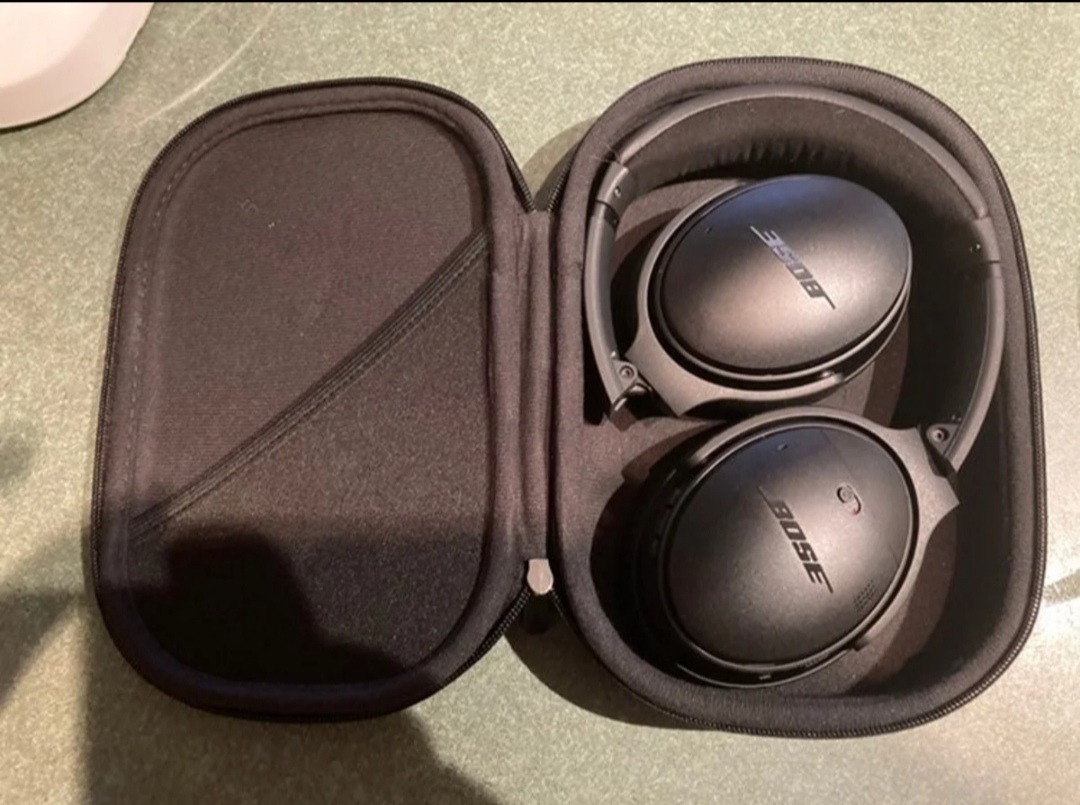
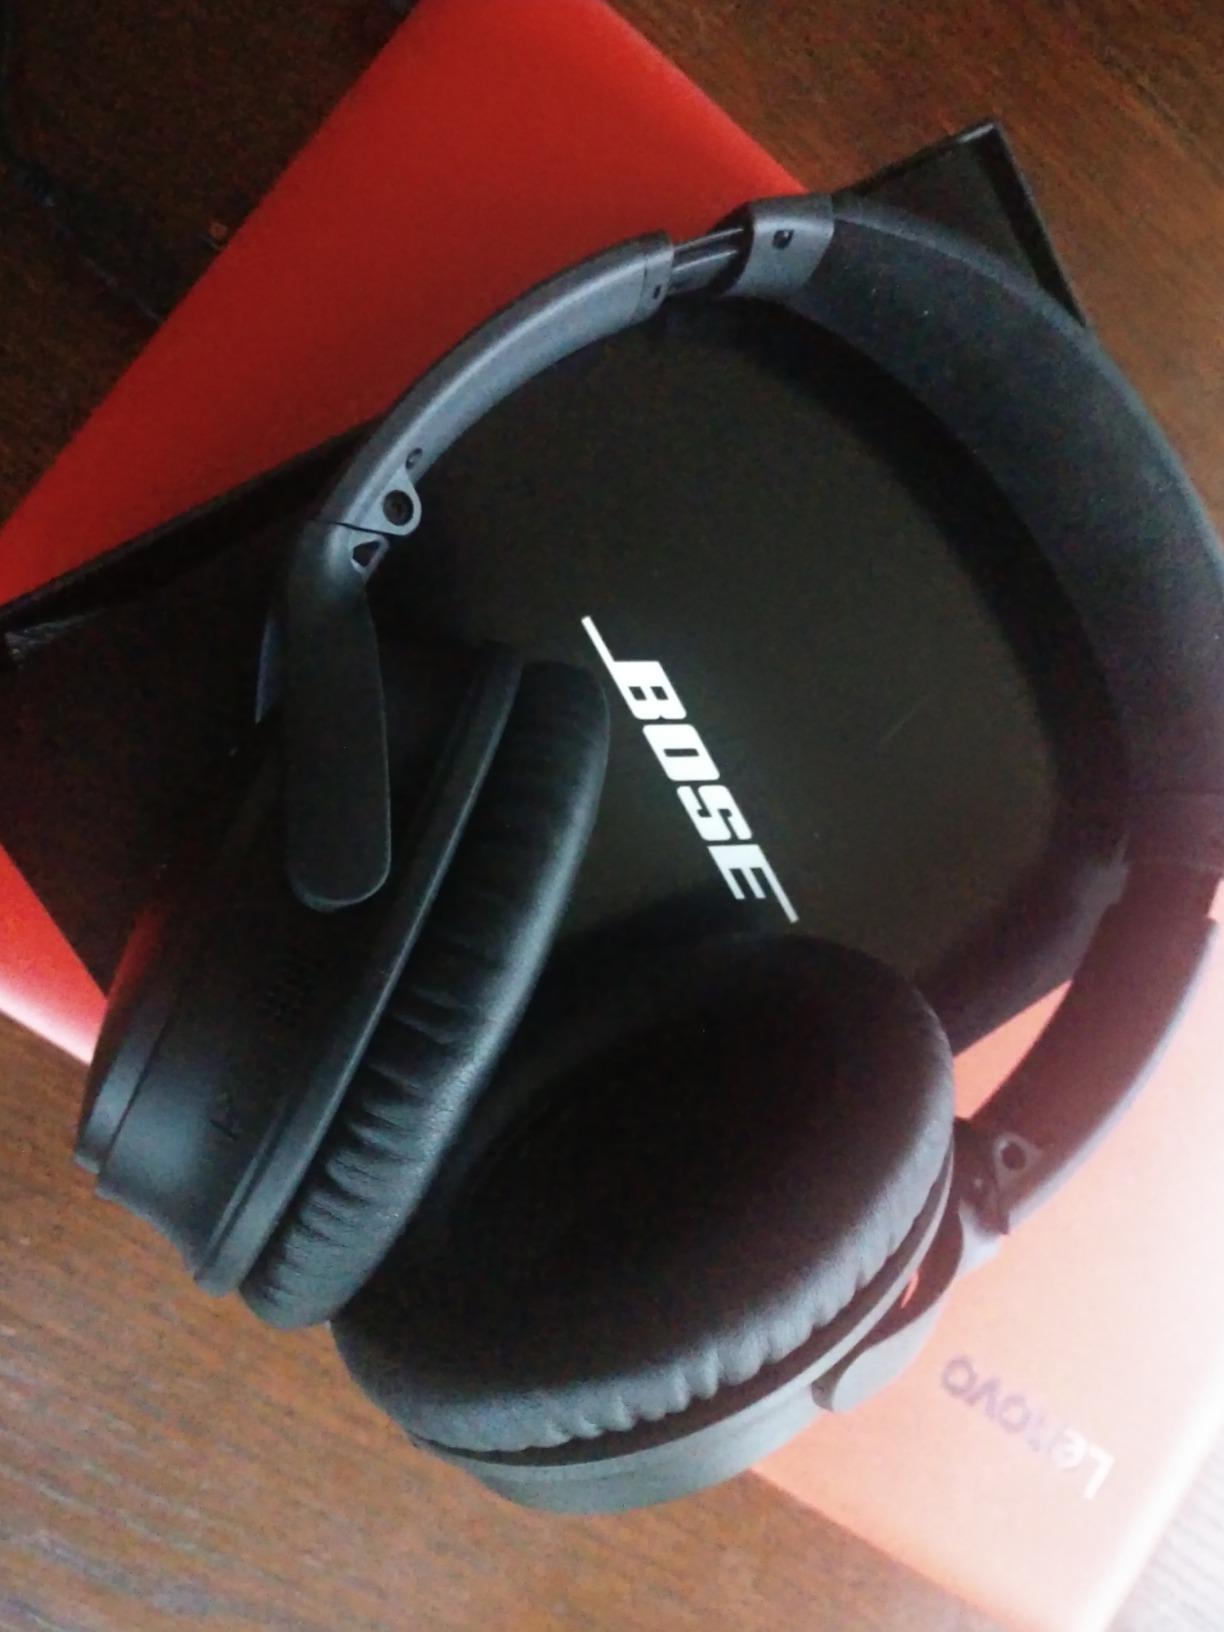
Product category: headphones
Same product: yes